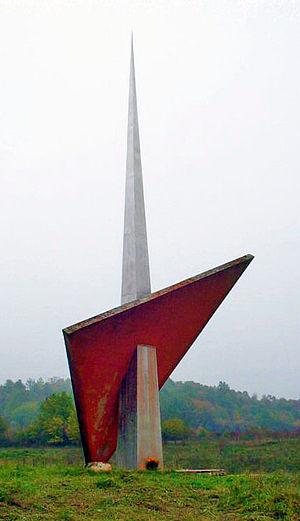
Cet article recense les monuments à la Seconde Guerre mondiale en Croatie.